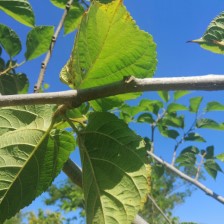
Variety: TaiwanStraberry